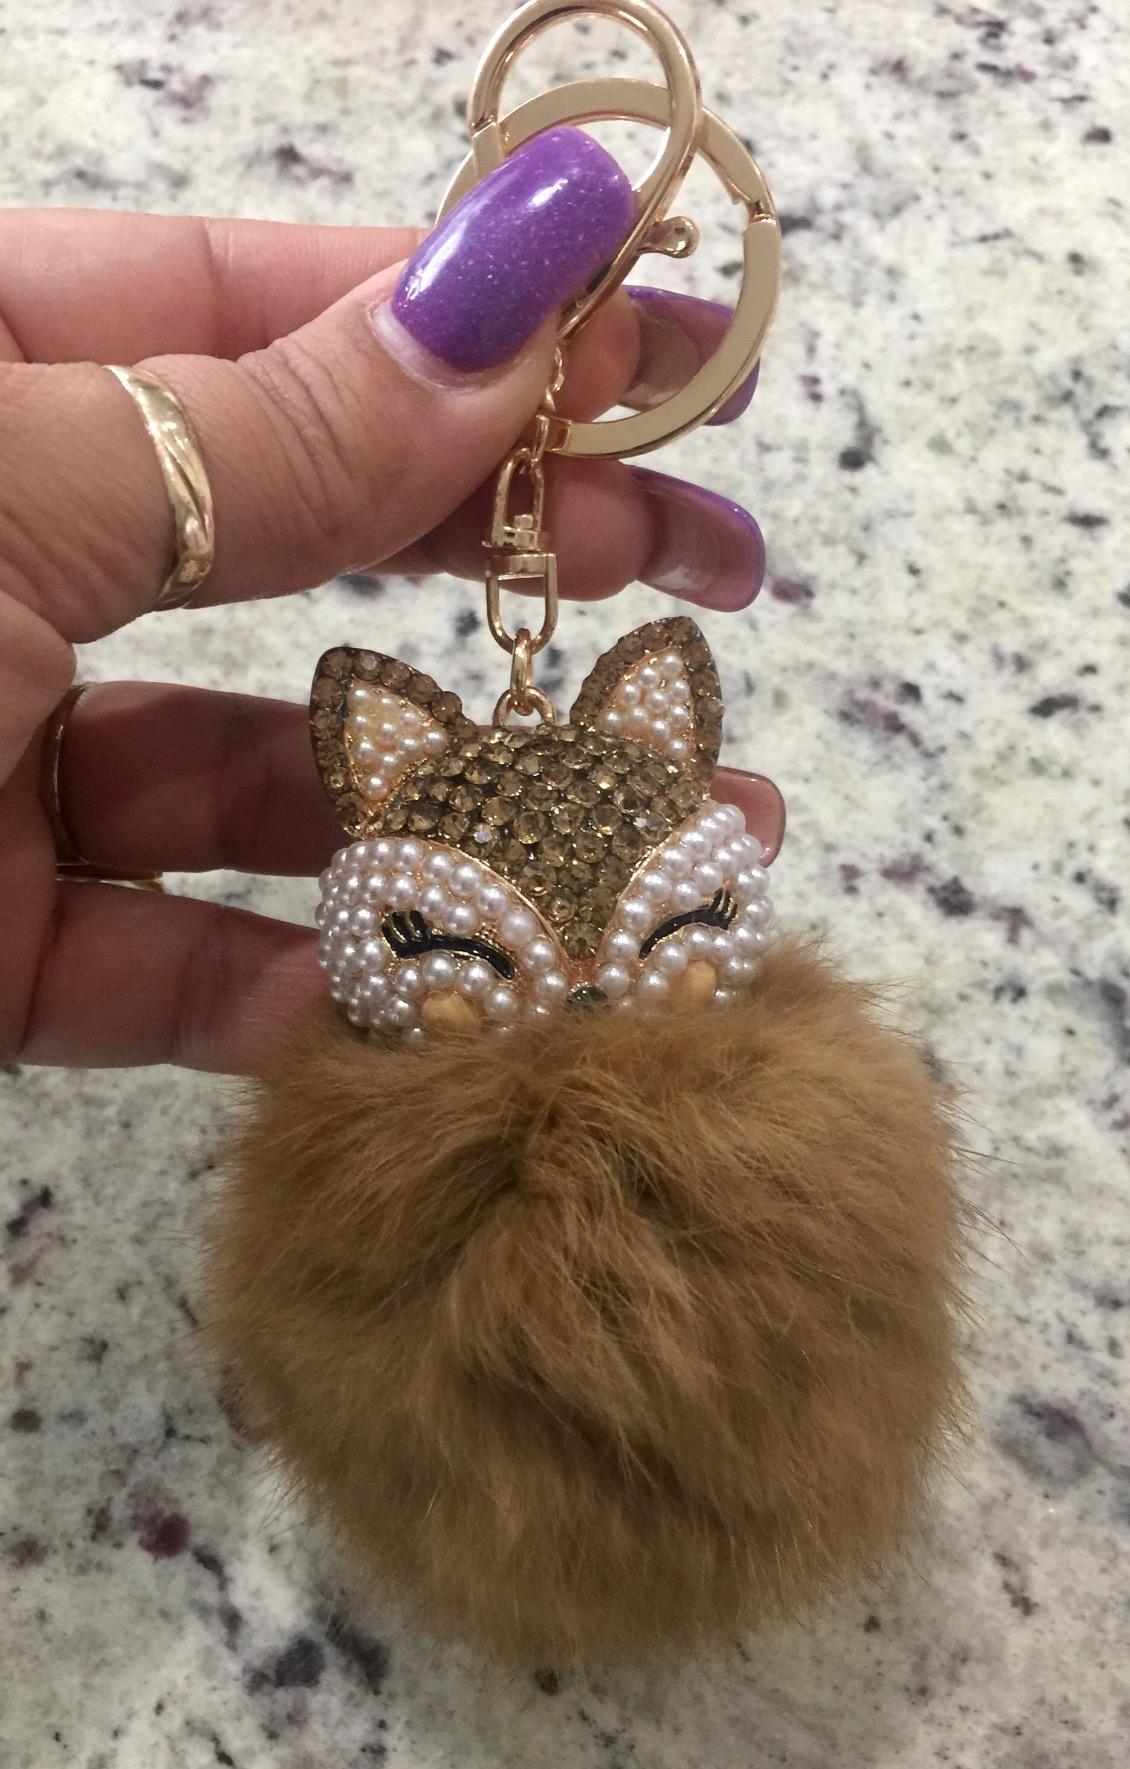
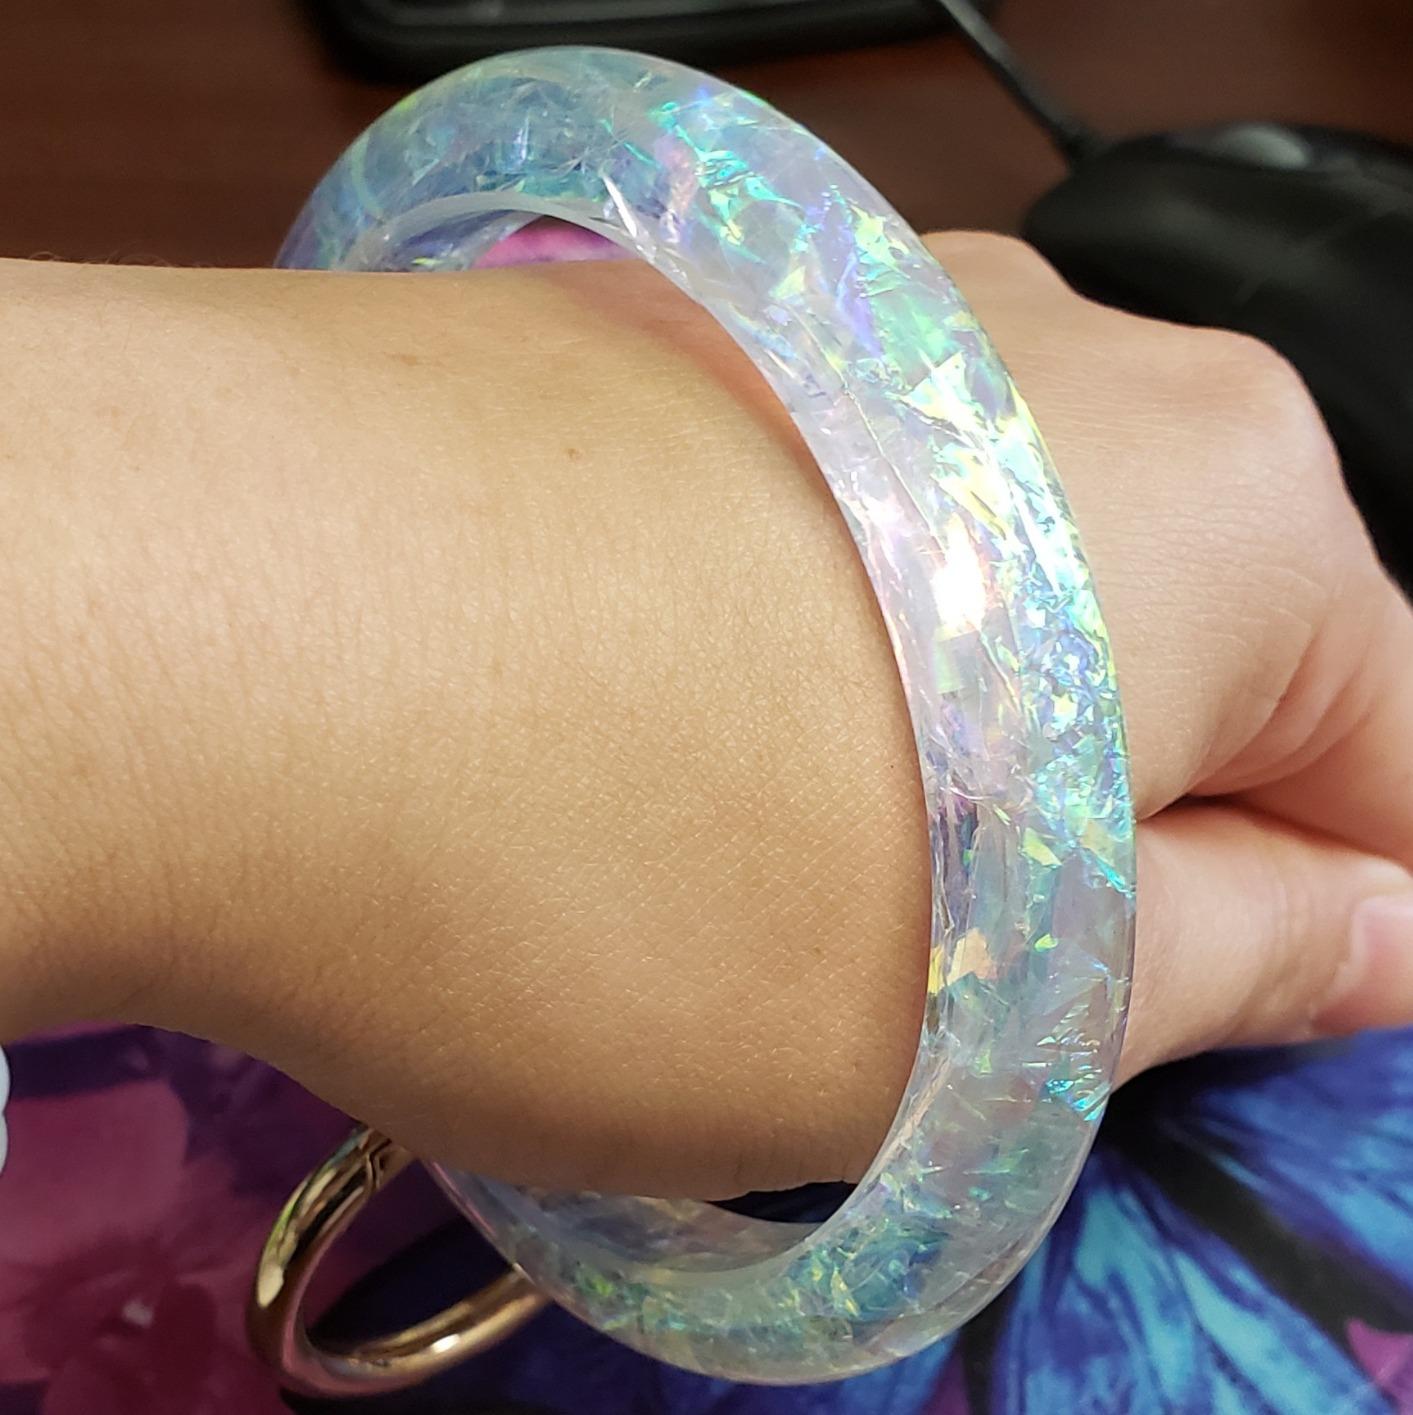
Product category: accessories_keychain
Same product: no